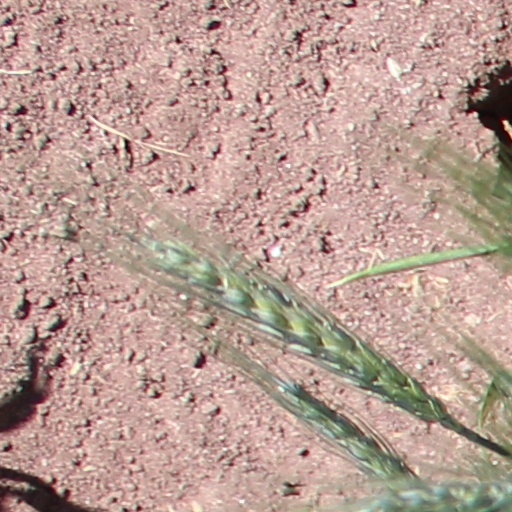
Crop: wheat